Bob Uecker

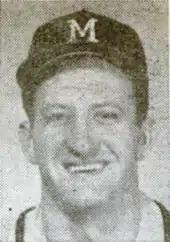
Uecker with the Braves in 1962

After his Army service, Uecker signed a professional contract with his hometown Milwaukee Braves in 1956. With the Braves organization, Uecker played in the minor leagues. In his first season, he played in with the Eau Claire Bears in the Northern League and Boise Braves in the Pioneer League. Between both of the clubs, he hit 19 home runs.